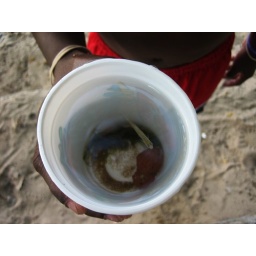
fish in a cup